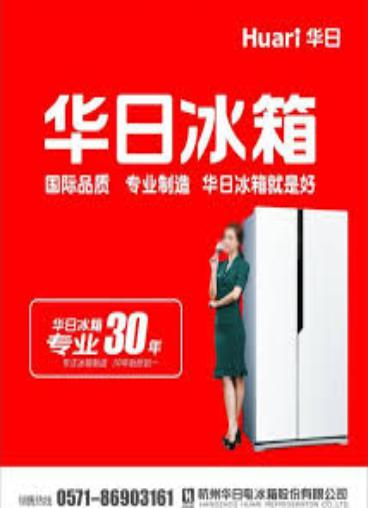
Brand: huari appliance
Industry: Electronic